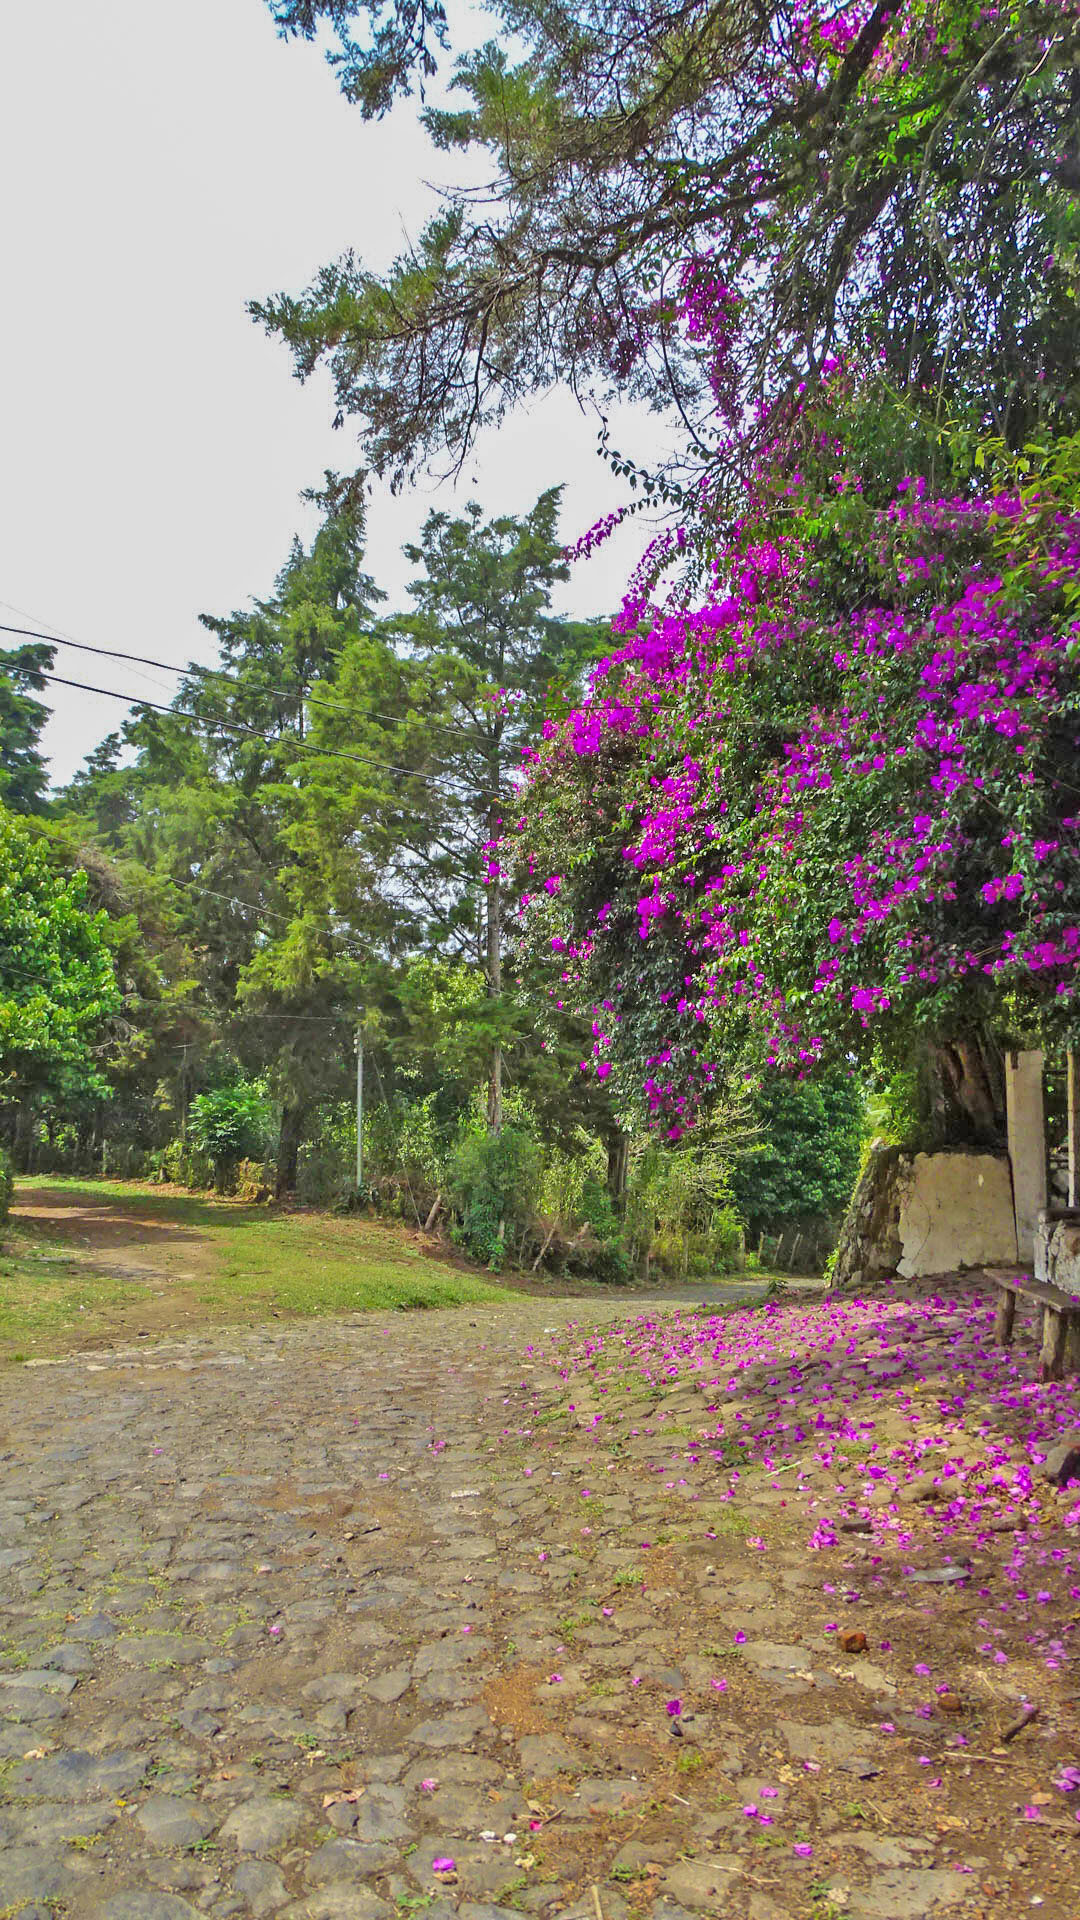
nature, flower, plant, flora, tree, purple, vegetation, spring, flowering plant, leaf, garden, shrub, branch, sky, grass, park, plantation, botanical garden, landscape